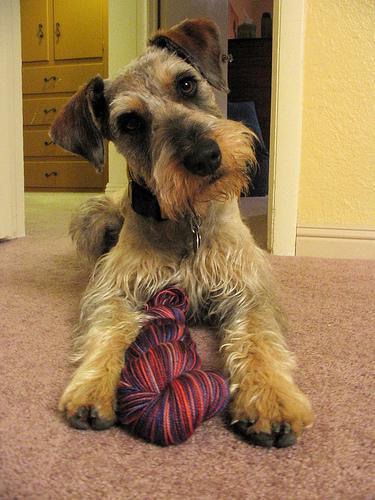
standard_schnauzer